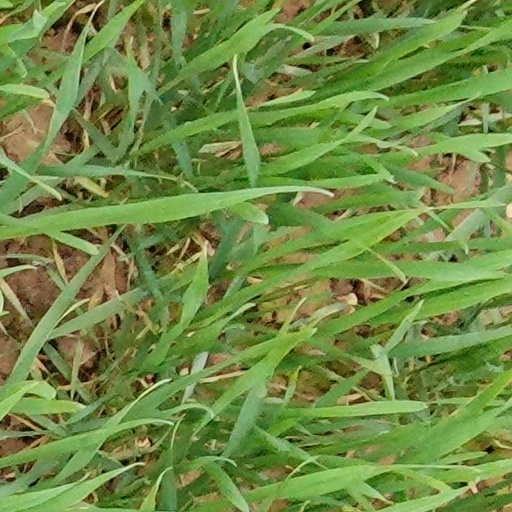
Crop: wheat